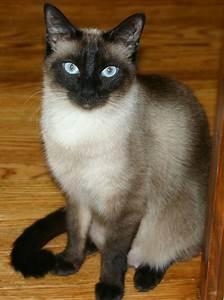
cat